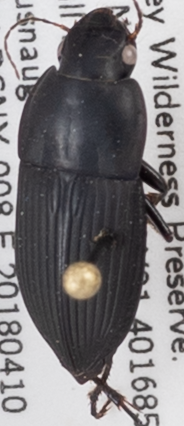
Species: Anisodactylus haplomus
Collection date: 2018-04-10
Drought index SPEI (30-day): -0.71
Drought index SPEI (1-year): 0.47
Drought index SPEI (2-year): -0.03